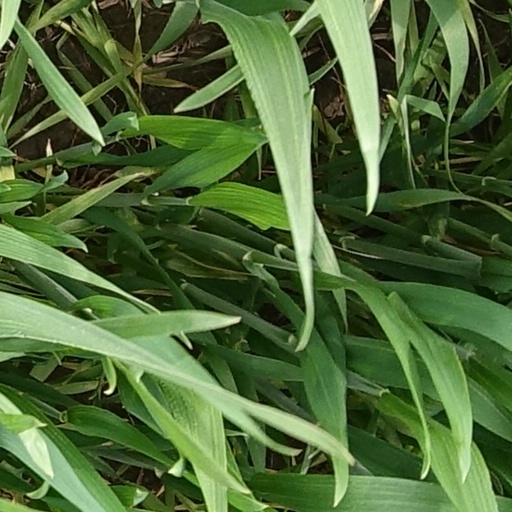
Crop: wheat